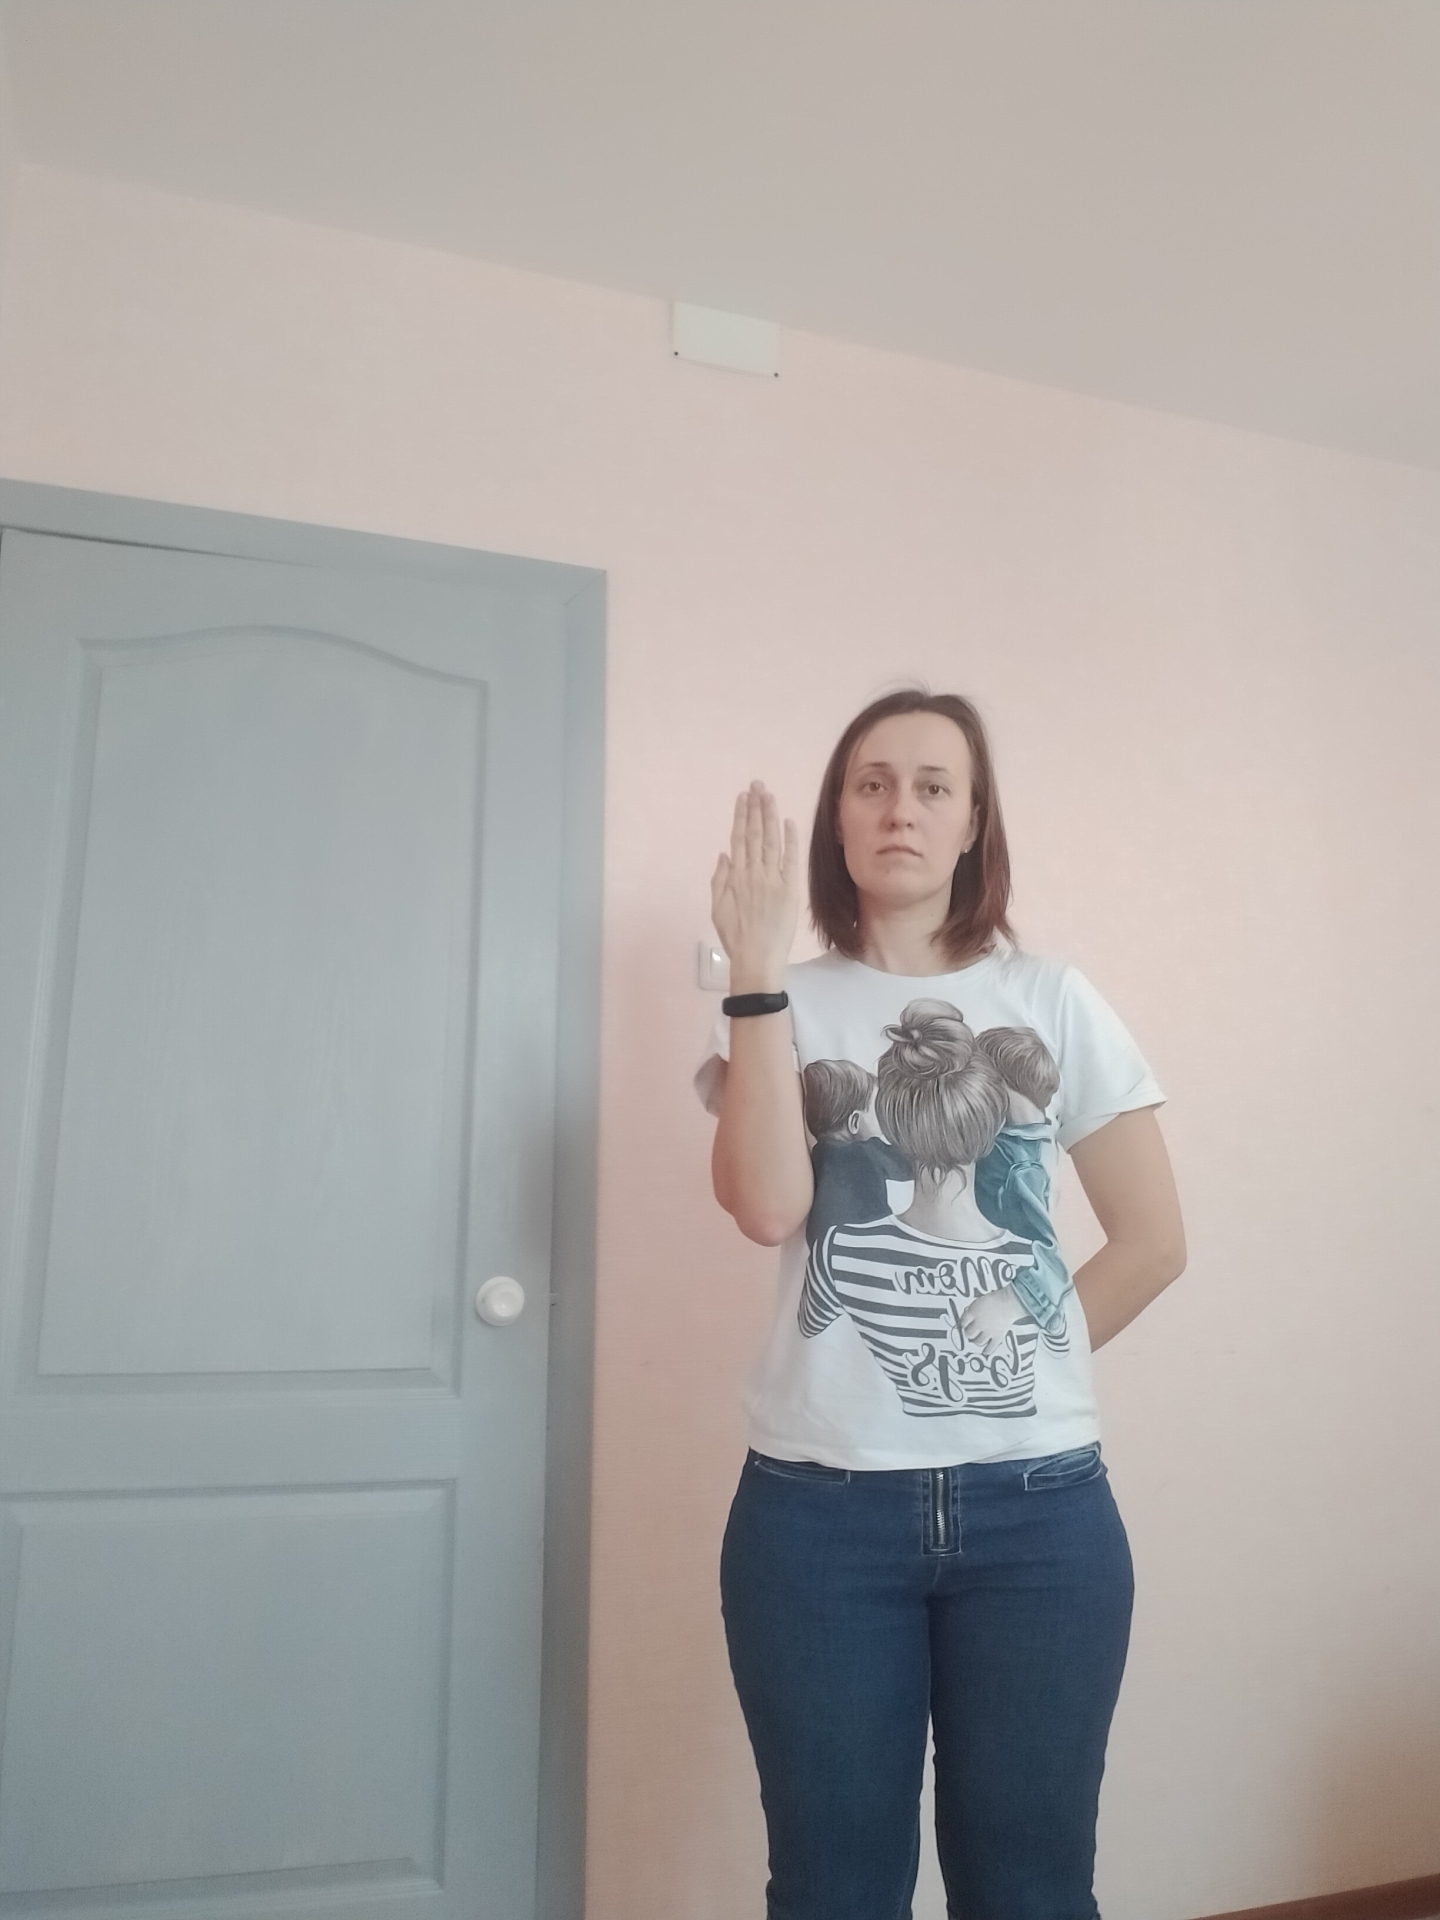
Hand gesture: stop_inverted